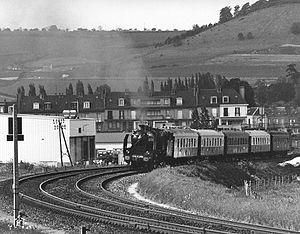
Trains spécial de l'agence suisse Intraflug passant à Neufchatel-en-Bray en 1978.
La ligne de Saint-Denis à Dieppe, aussi connue sous le nom de ses deux tronçons ligne de Saint-Denis à Pontoise et ligne de Pontoise à Dieppe est une ligne ferroviaire française reliant la gare de Saint-Denis, dans la proche banlieue nord de Paris, à la gare de Dieppe, en Seine-Maritime. D’une longueur de 161 km seulement, elle est la plus courte ligne à avoir été construite entre Paris et la mer. Elle constitue la ligne nᵒ 330 000 du réseau ferré national.